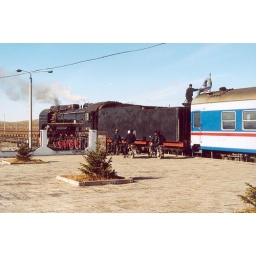
The overnight passenger train to Jining, taking on water in the morning.